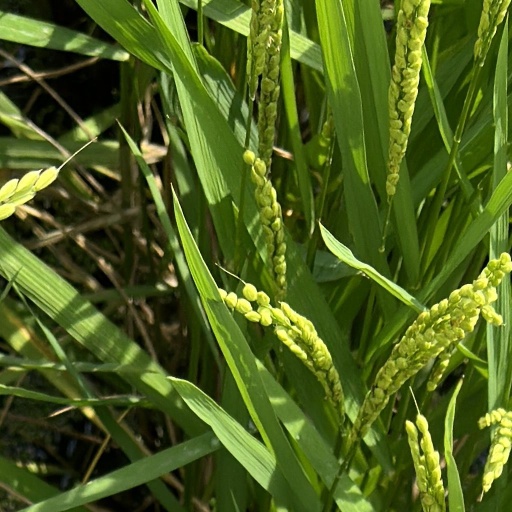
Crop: rice